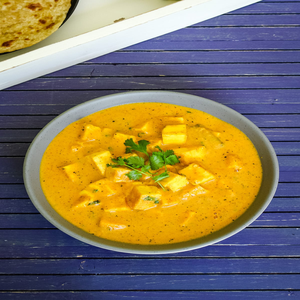
Dish: paneer